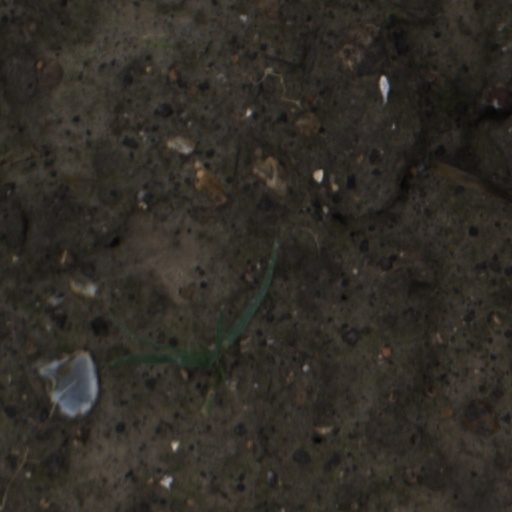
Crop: wheat